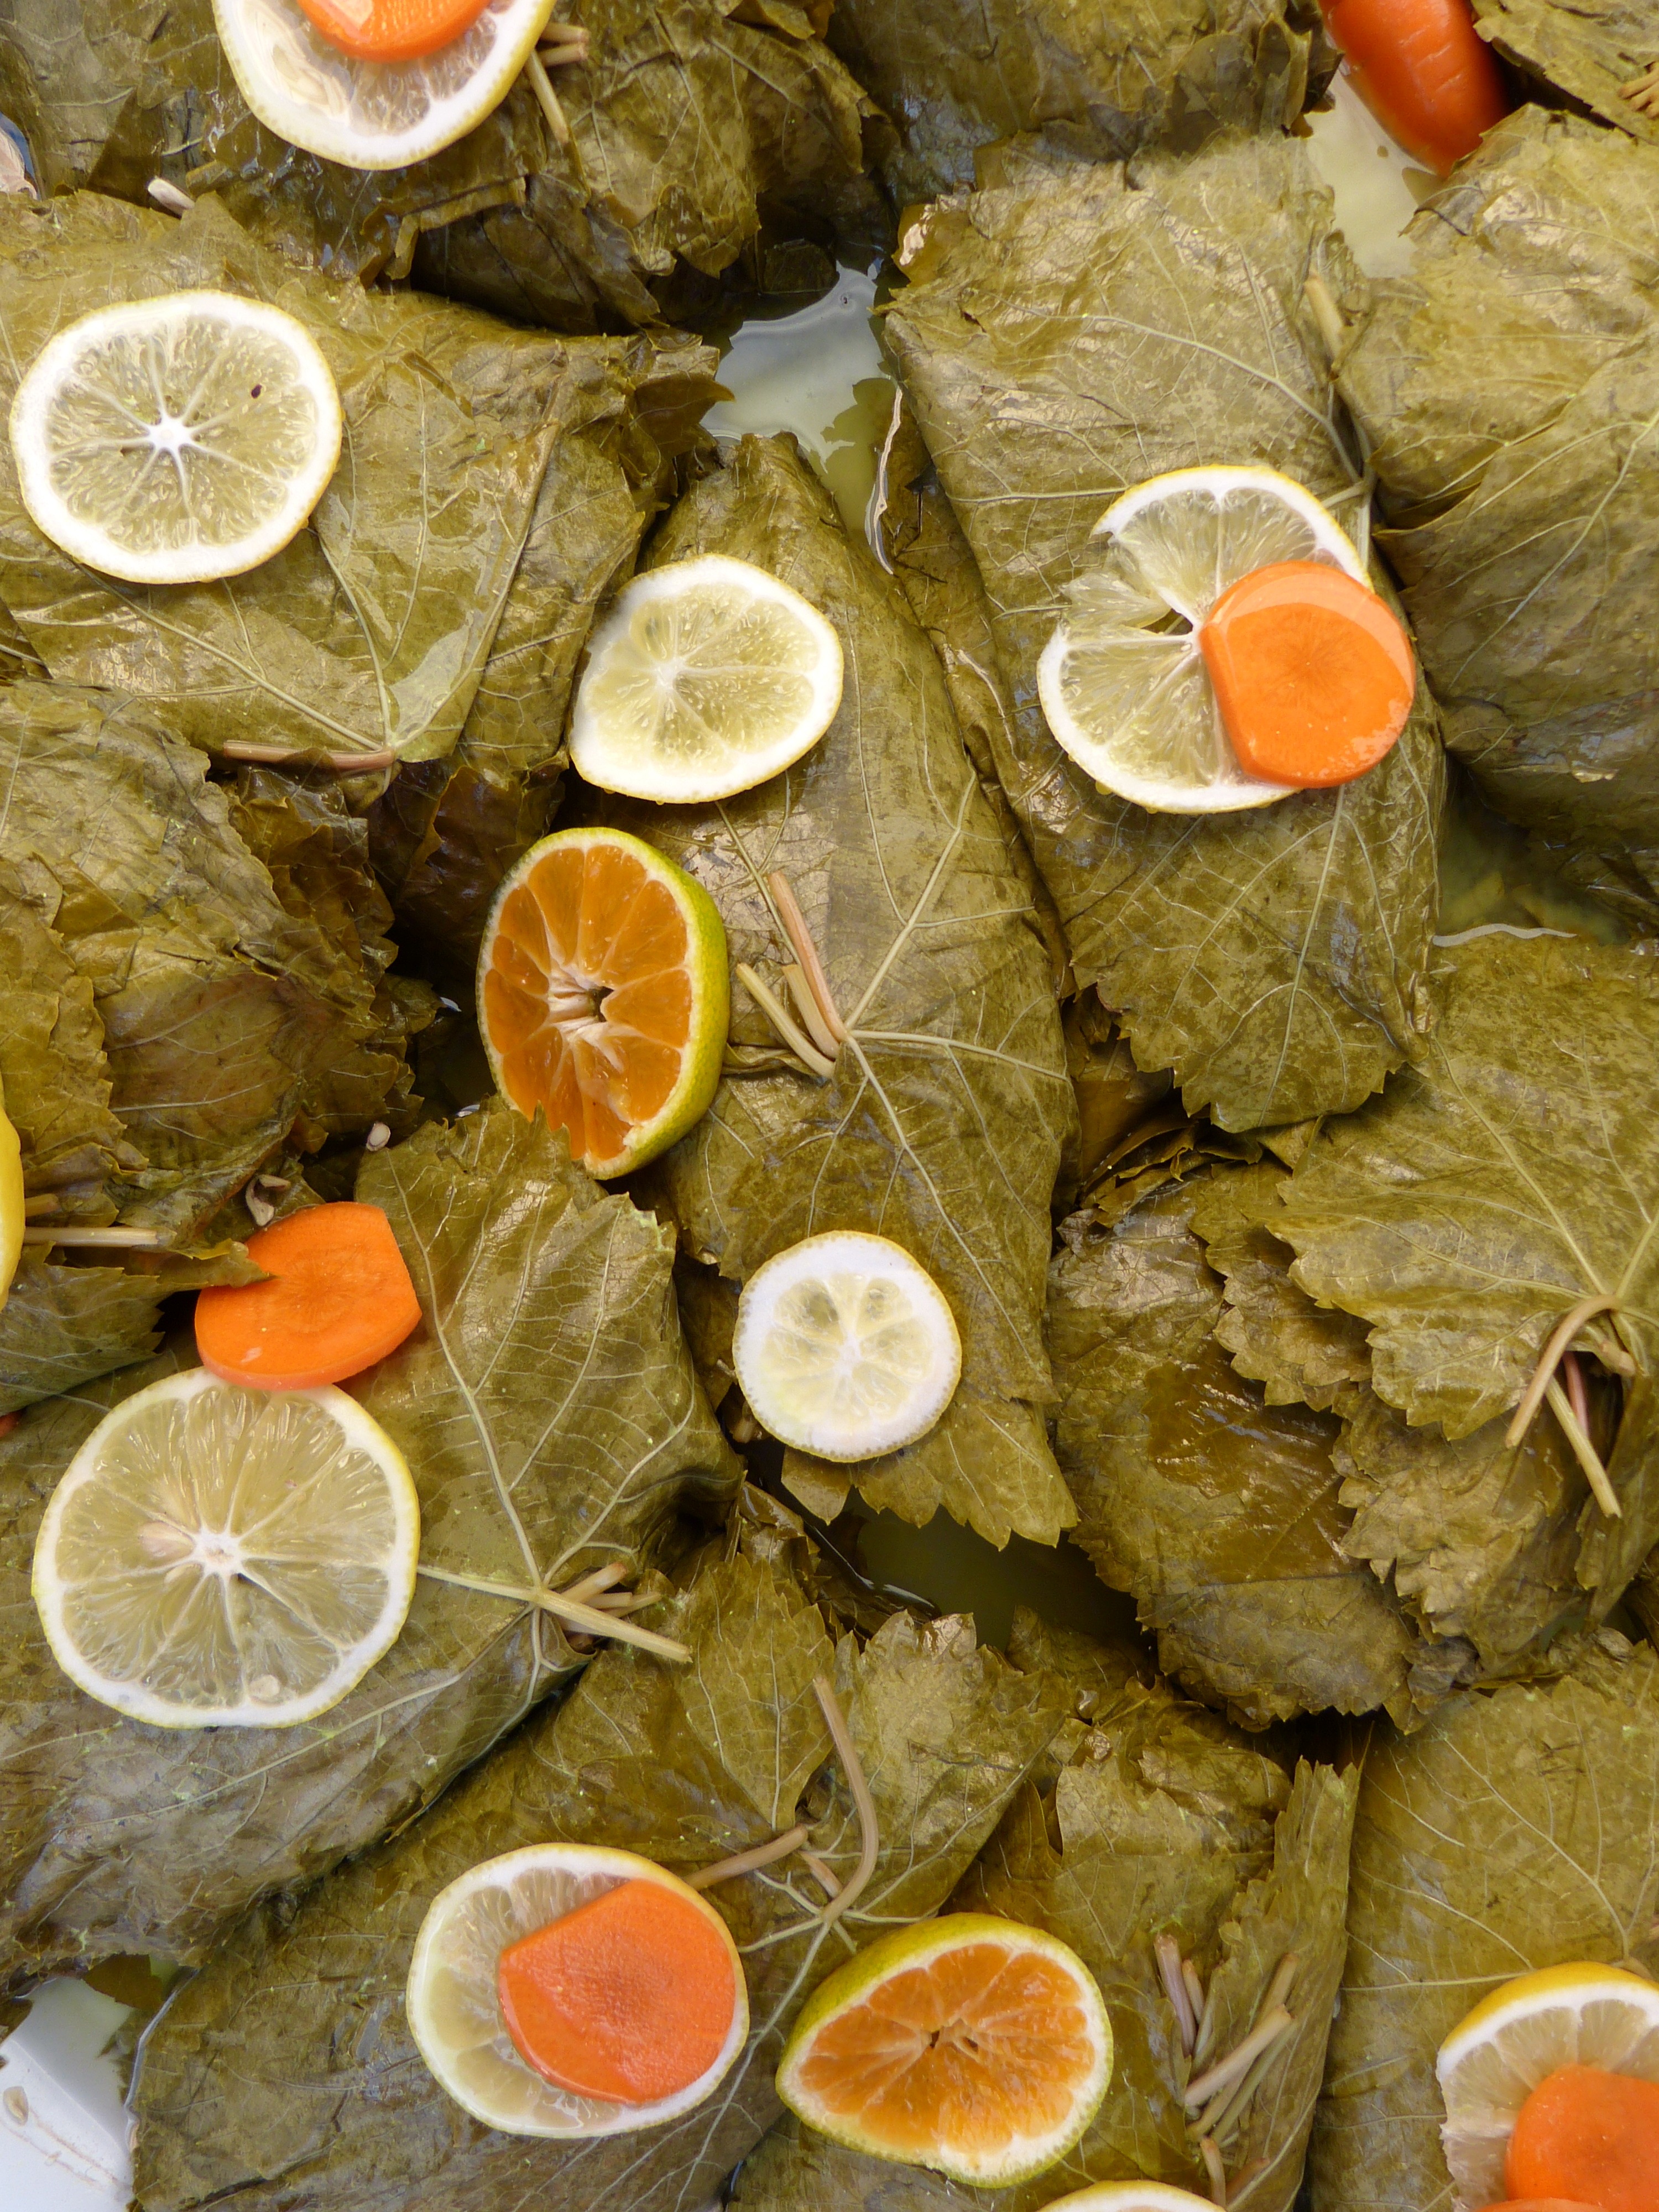
plant, leaf, food, produce, autumn, eat, coconut, tasty, citrus, filled, vine leaves, dolma, medicinal mushroom